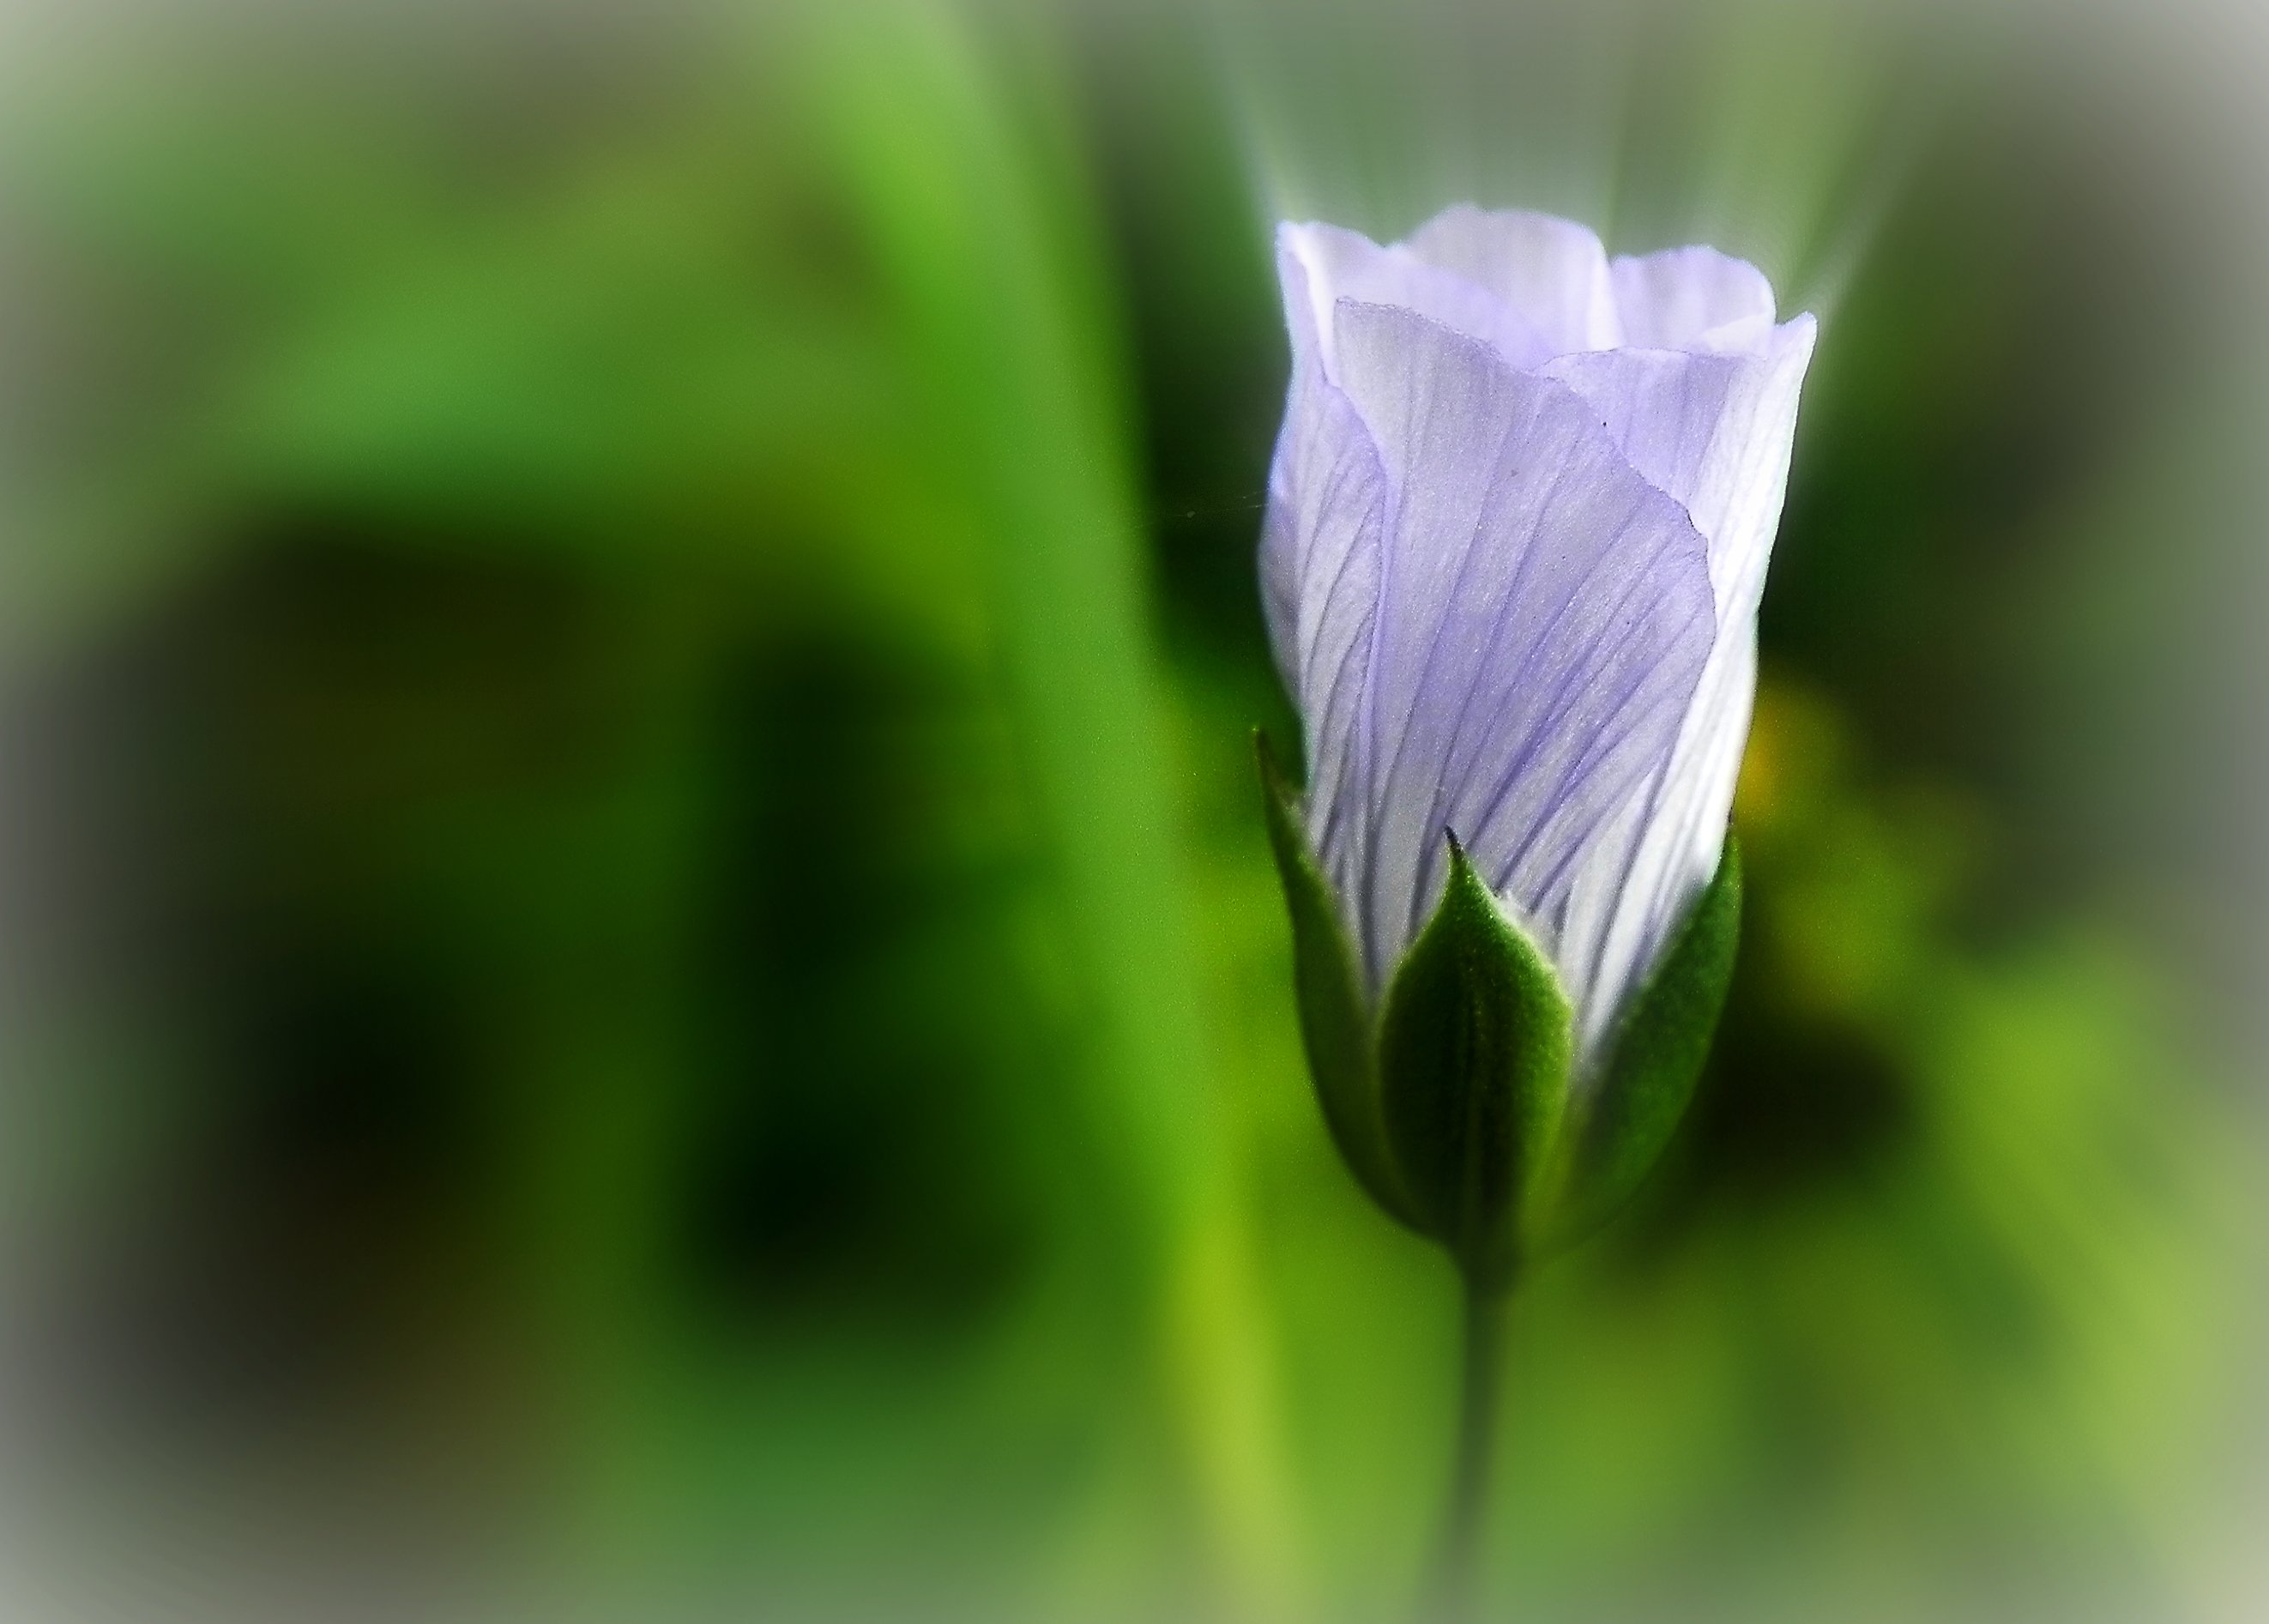
nature, grass, plant, photography, leaf, flower, petal, green, botany, flora, wildflower, flowers, close up, eye, flores, bud, ggl1, macro photography, flowering plant, plant stem, land plant